The Greater German Reich and the Jews

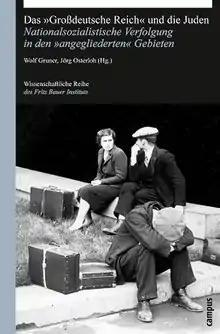
First edition (German)

The Greater German Reich and the Jews: Nazi Persecution Policies in the Annexed Territories 1935–1945 is a book about the Holocaust in areas annexed by Nazi Germany. The book's chapters are arranged in chronological order by annexation date and cover the Saarland, Austria, the Sudetenland, Protectorate of Bohemia and Moravia, Memel Territory, Danzig and West Prussia, the Warthegau, Zichenau, East Upper Silesia, Eupen-Malmedy, Luxembourg, and Alsace-Lorraine. It was first published in German in 2010; an English translation was published in 2015. The book was edited by Jörg Osterloh and Wolf Gruner. The book received generally favorable reviews.